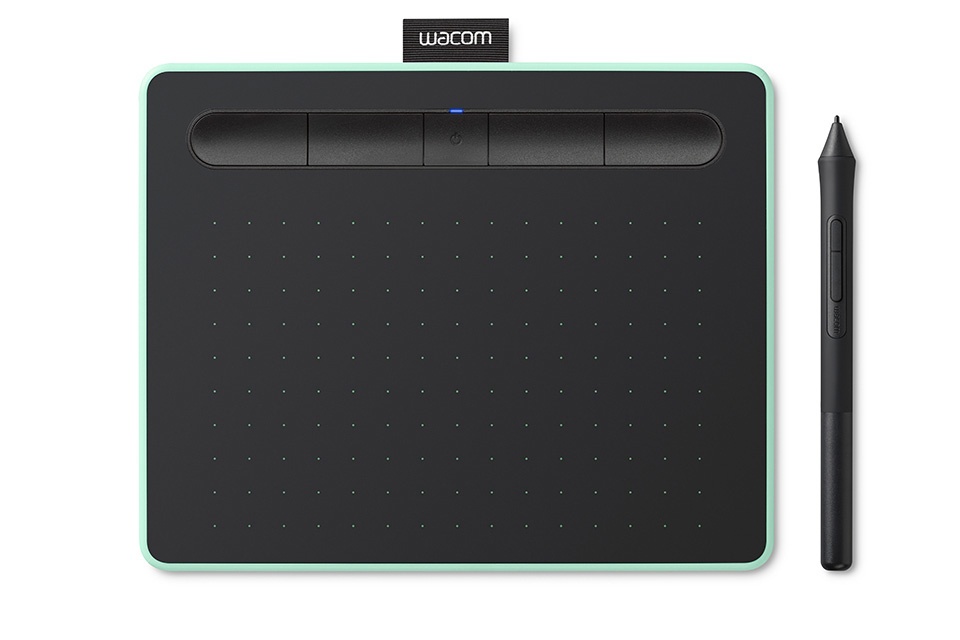
Wacom Intuos S graphic tablet Black, Green 2540 lpi 152 x 95 mm USB/Bluetooth
Brand: Wacom
Category: Electronics > Electronics Accessories > Computer Components > Input Devices > Graphics Tablets